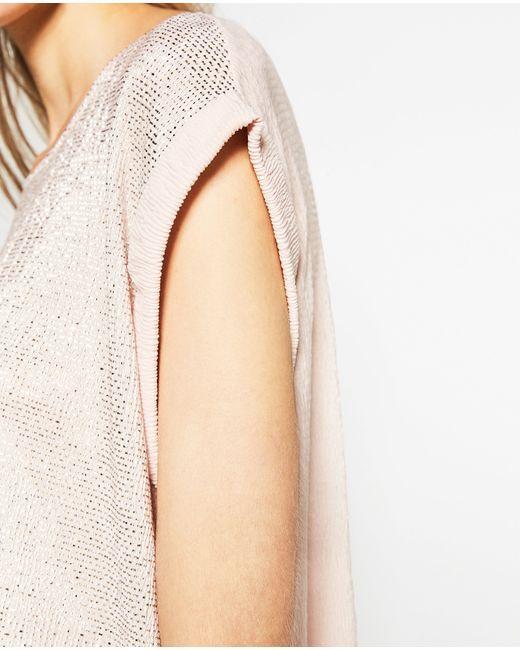
Netzdesign hellfarbiges Top für Damen